Downtown Houston

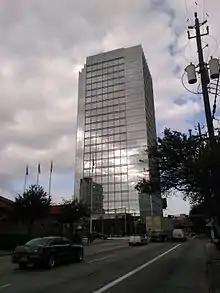
Mickey Leland Federal Building

Continental Airlines (now known as United Airlines) formerly had its headquarters in Continental Center I. At one point, ExpressJet Airlines had its headquarters in Continental's complex. In September 1997 Continental Airlines announced it would consolidate its Houston headquarters in the Continental Center complex; the airline scheduled to move its employees in stages beginning in July 1998 and ending in January 1999. Bob Lanier, Mayor of Houston, said that he was "tickled to death" by the airline's move to relocate to Downtown Houston. Tim Reylea, the vice president of Cushman Realty, said that the Continental move "is probably the largest corporate relocation in the central business district of Houston ever."